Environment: real
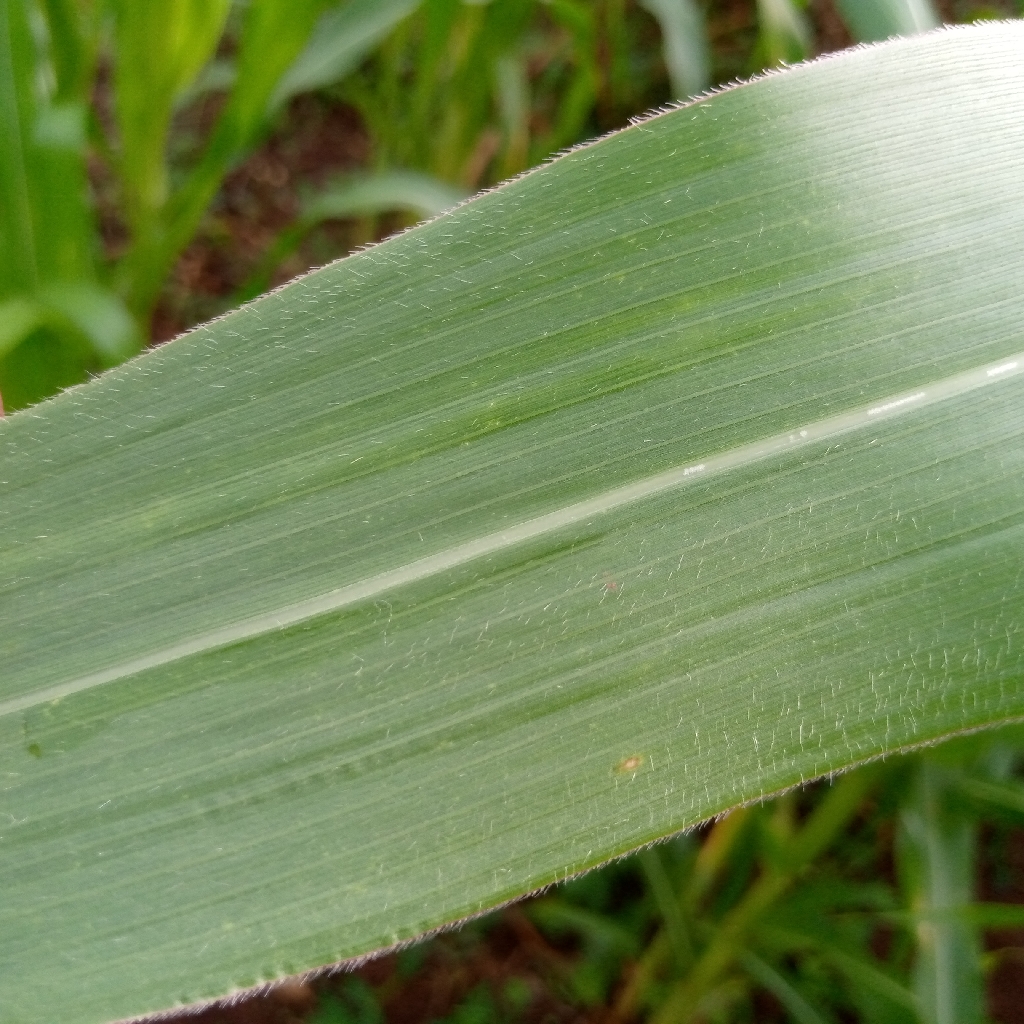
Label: healthy